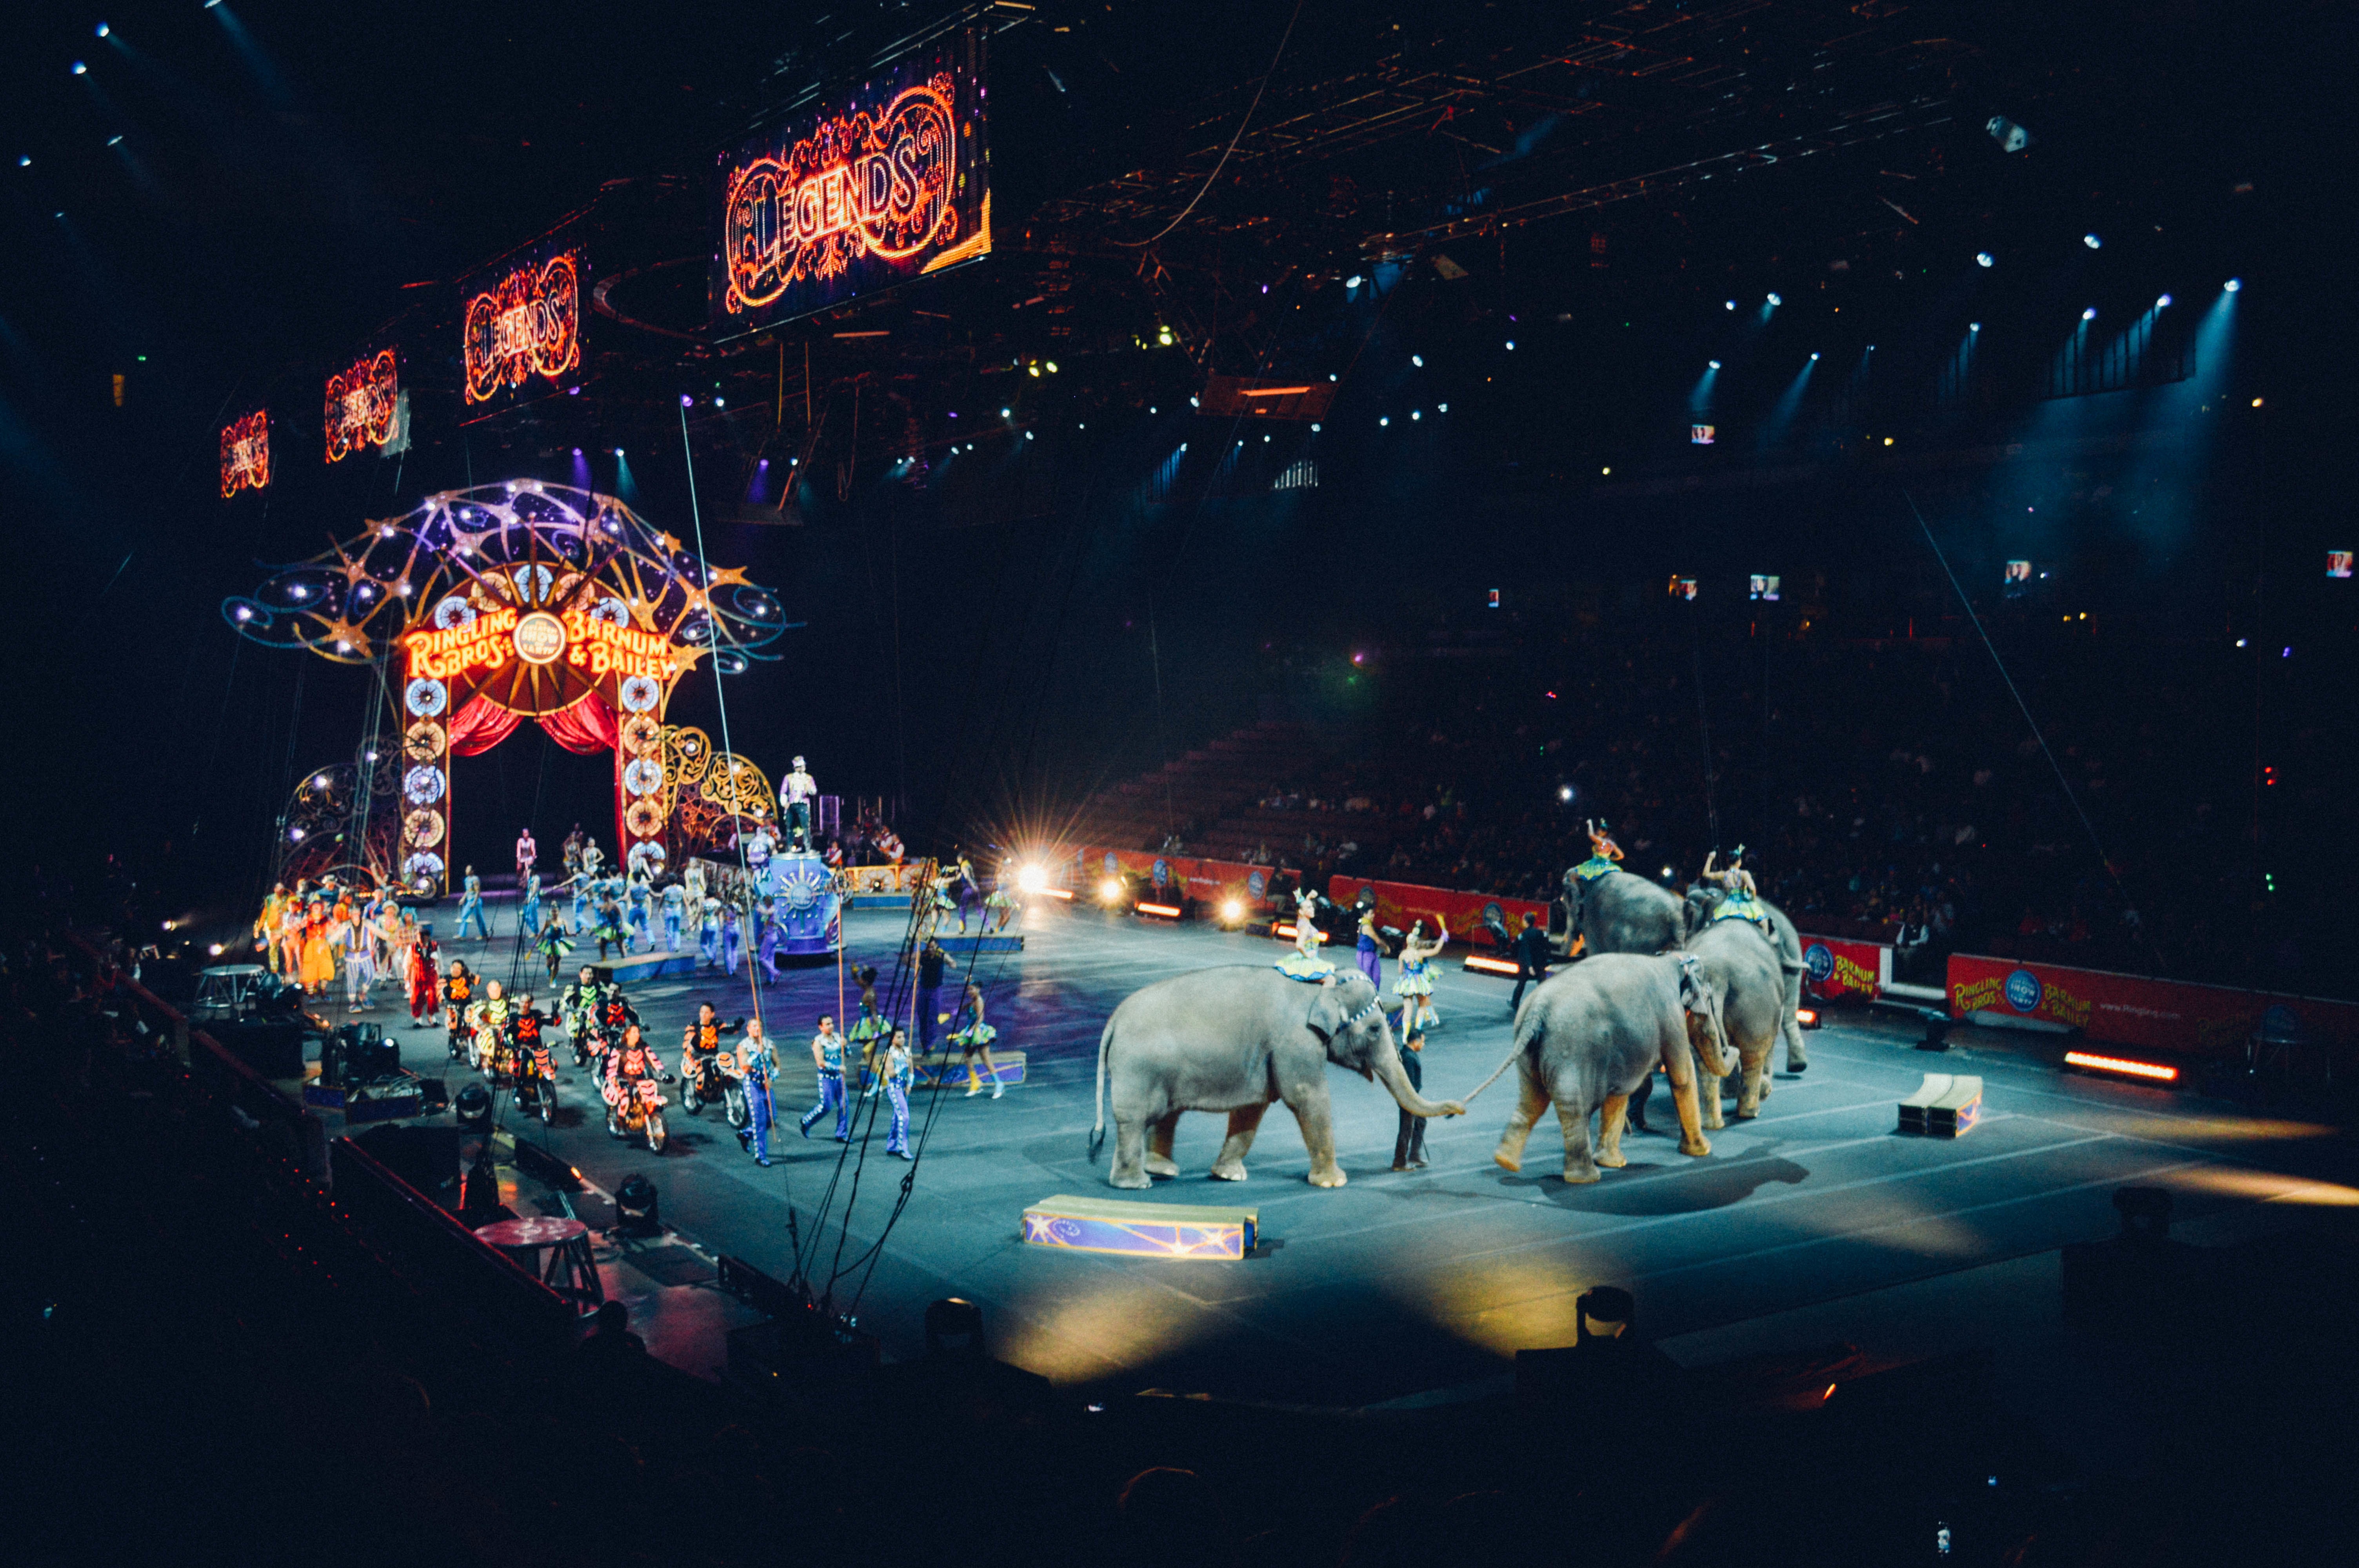
night, amusement park, show, elephant, tent, festival, stage, performance, event, circus, fair, entertainment, performing arts, musical theatre